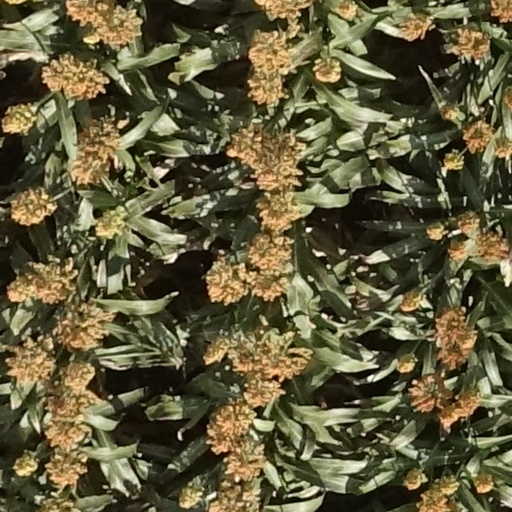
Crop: sorghum